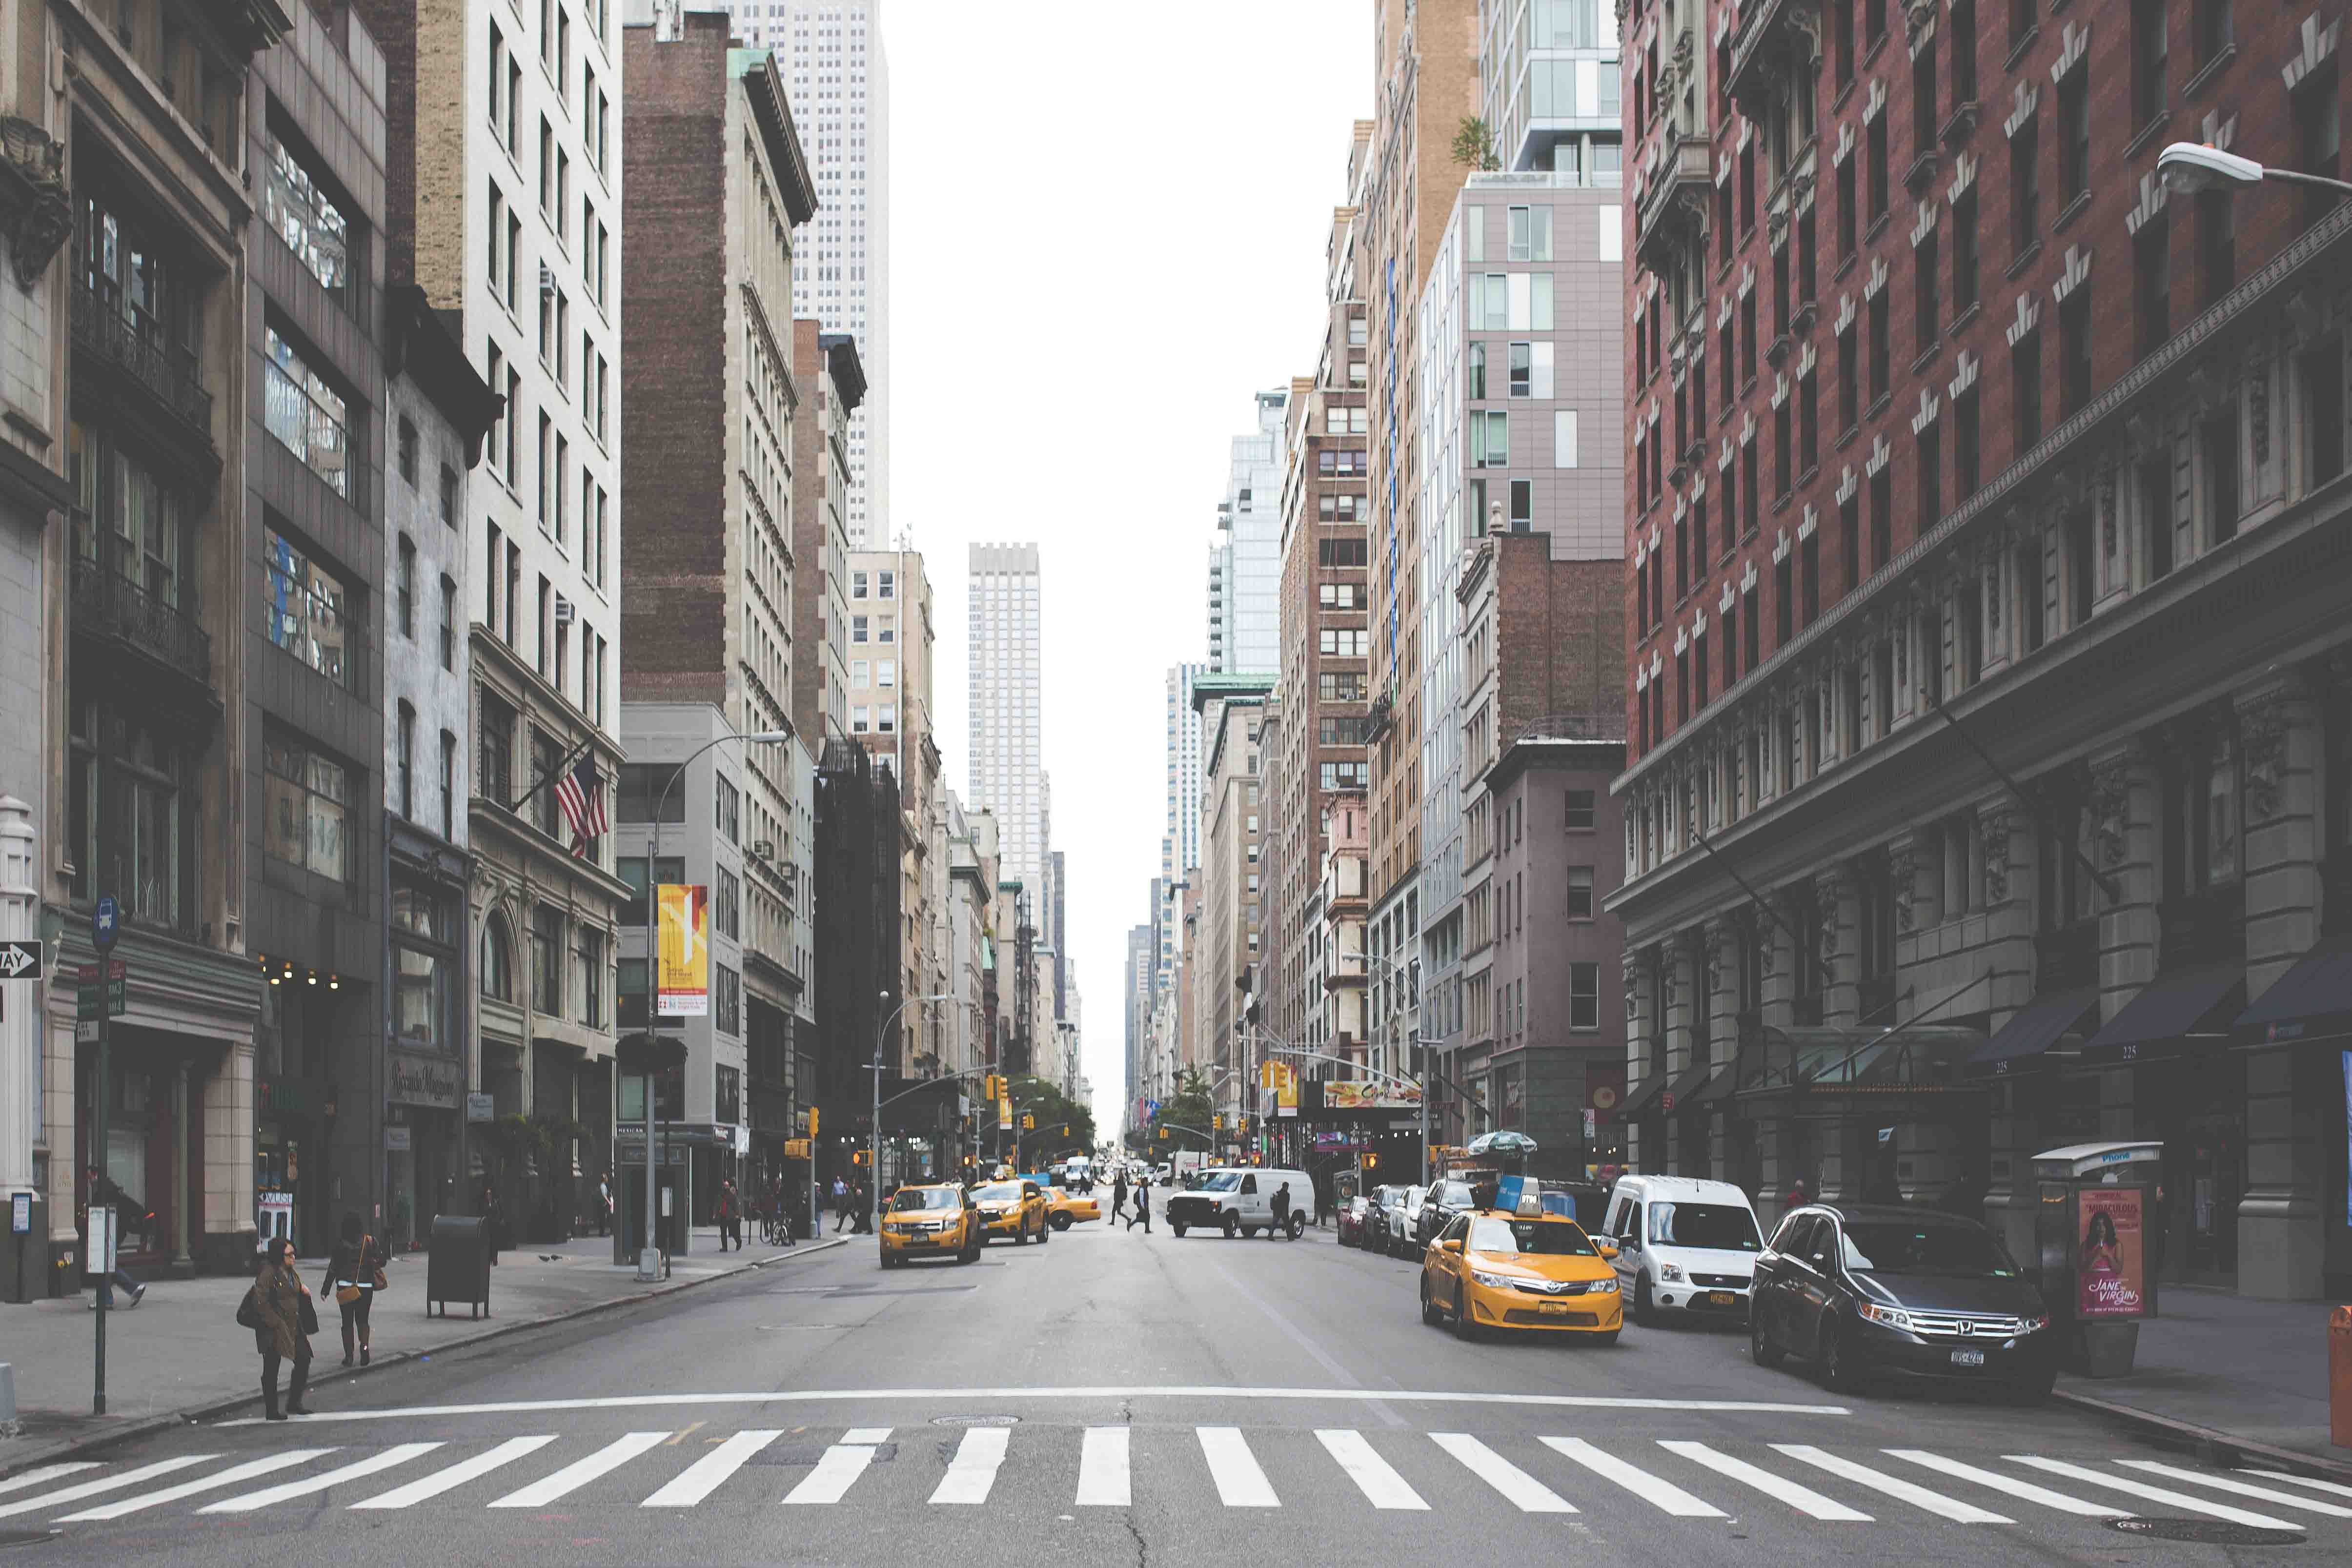
pedestrian, road, street, crossing, town, alley, city, new york city, cityscape, downtown, cab, transportation, crosswalk, lane, buildings, infrastructure, cars, vehicles, neighbourhood, road surface, residential area, human settlement, metropolitan area, nonbuilding structure